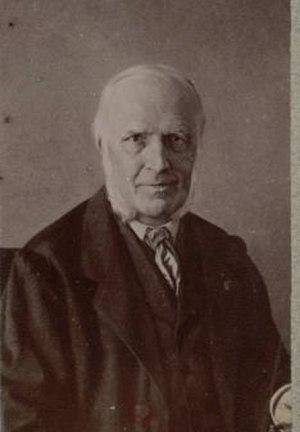
Jules Guyot (1807-1872) photo Atelier Nadar
Jules Guyot était un médecin et physicien français du XIXᵉ siècle, surtout connu pour ses études viticoles. Jules Guyot est une des personnalités du département de l'Aube.